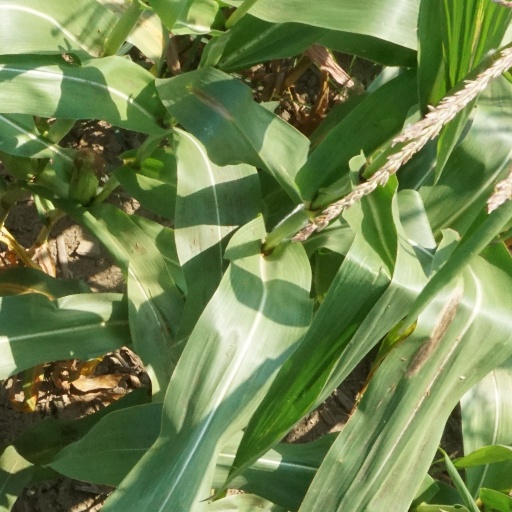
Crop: maize; corn